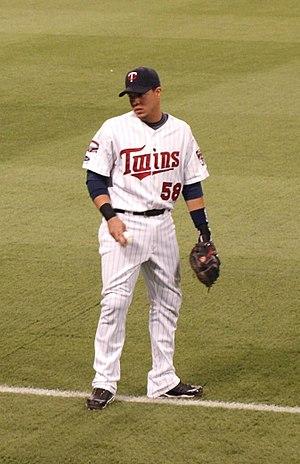
José Guillermo Morales, né le 20 février 1983 à Río Piedras, est un joueur portoricain de baseball. Il évolue en Ligue majeure de baseball de 2007 à 2011.